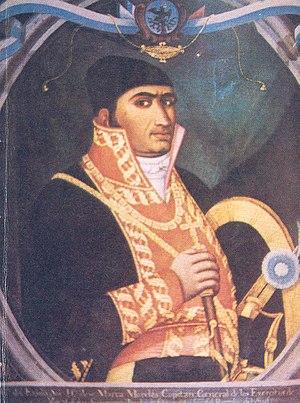
Les libertadores sont les principaux dirigeants des guerres d'indépendance latino-américaines contre l'Espagne et le Portugal. Ils sont nommés ainsi par opposition aux conquistadors.